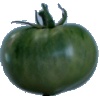
Label: Tomato not Ripened 1